Avika Gor

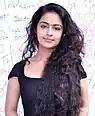
Gor in 2012

She made her Hindi television debut with "Ssshhhh...Koi Hai" in 2007. She made her film debut in Tollywood with "Uyyala Jampala" in 2013 and won SIIMA Award for Best Female Debut – Telugu.